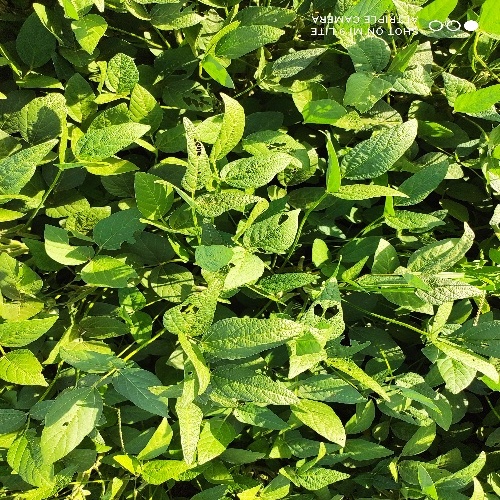
Label: Caterpillar